Duncan Forbes of Culloden (judge, born 1685)

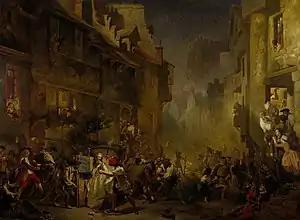
"The Porteous Mob" by James Drummond, 1855

The 1707 Union combined Scotland and England into the Kingdom of Great Britain but the two countries retained separate legal systems. Reconciling the two led to an increase in legal work; Forbes was admitted to the Scottish Faculty of Advocates on 26 July 1709, a professional body with less than 200 members in 1714.